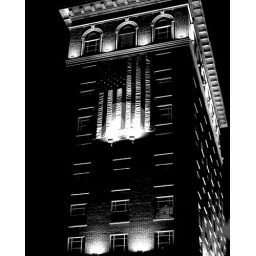
black and white of the Liberty building in downtown Greenville SC